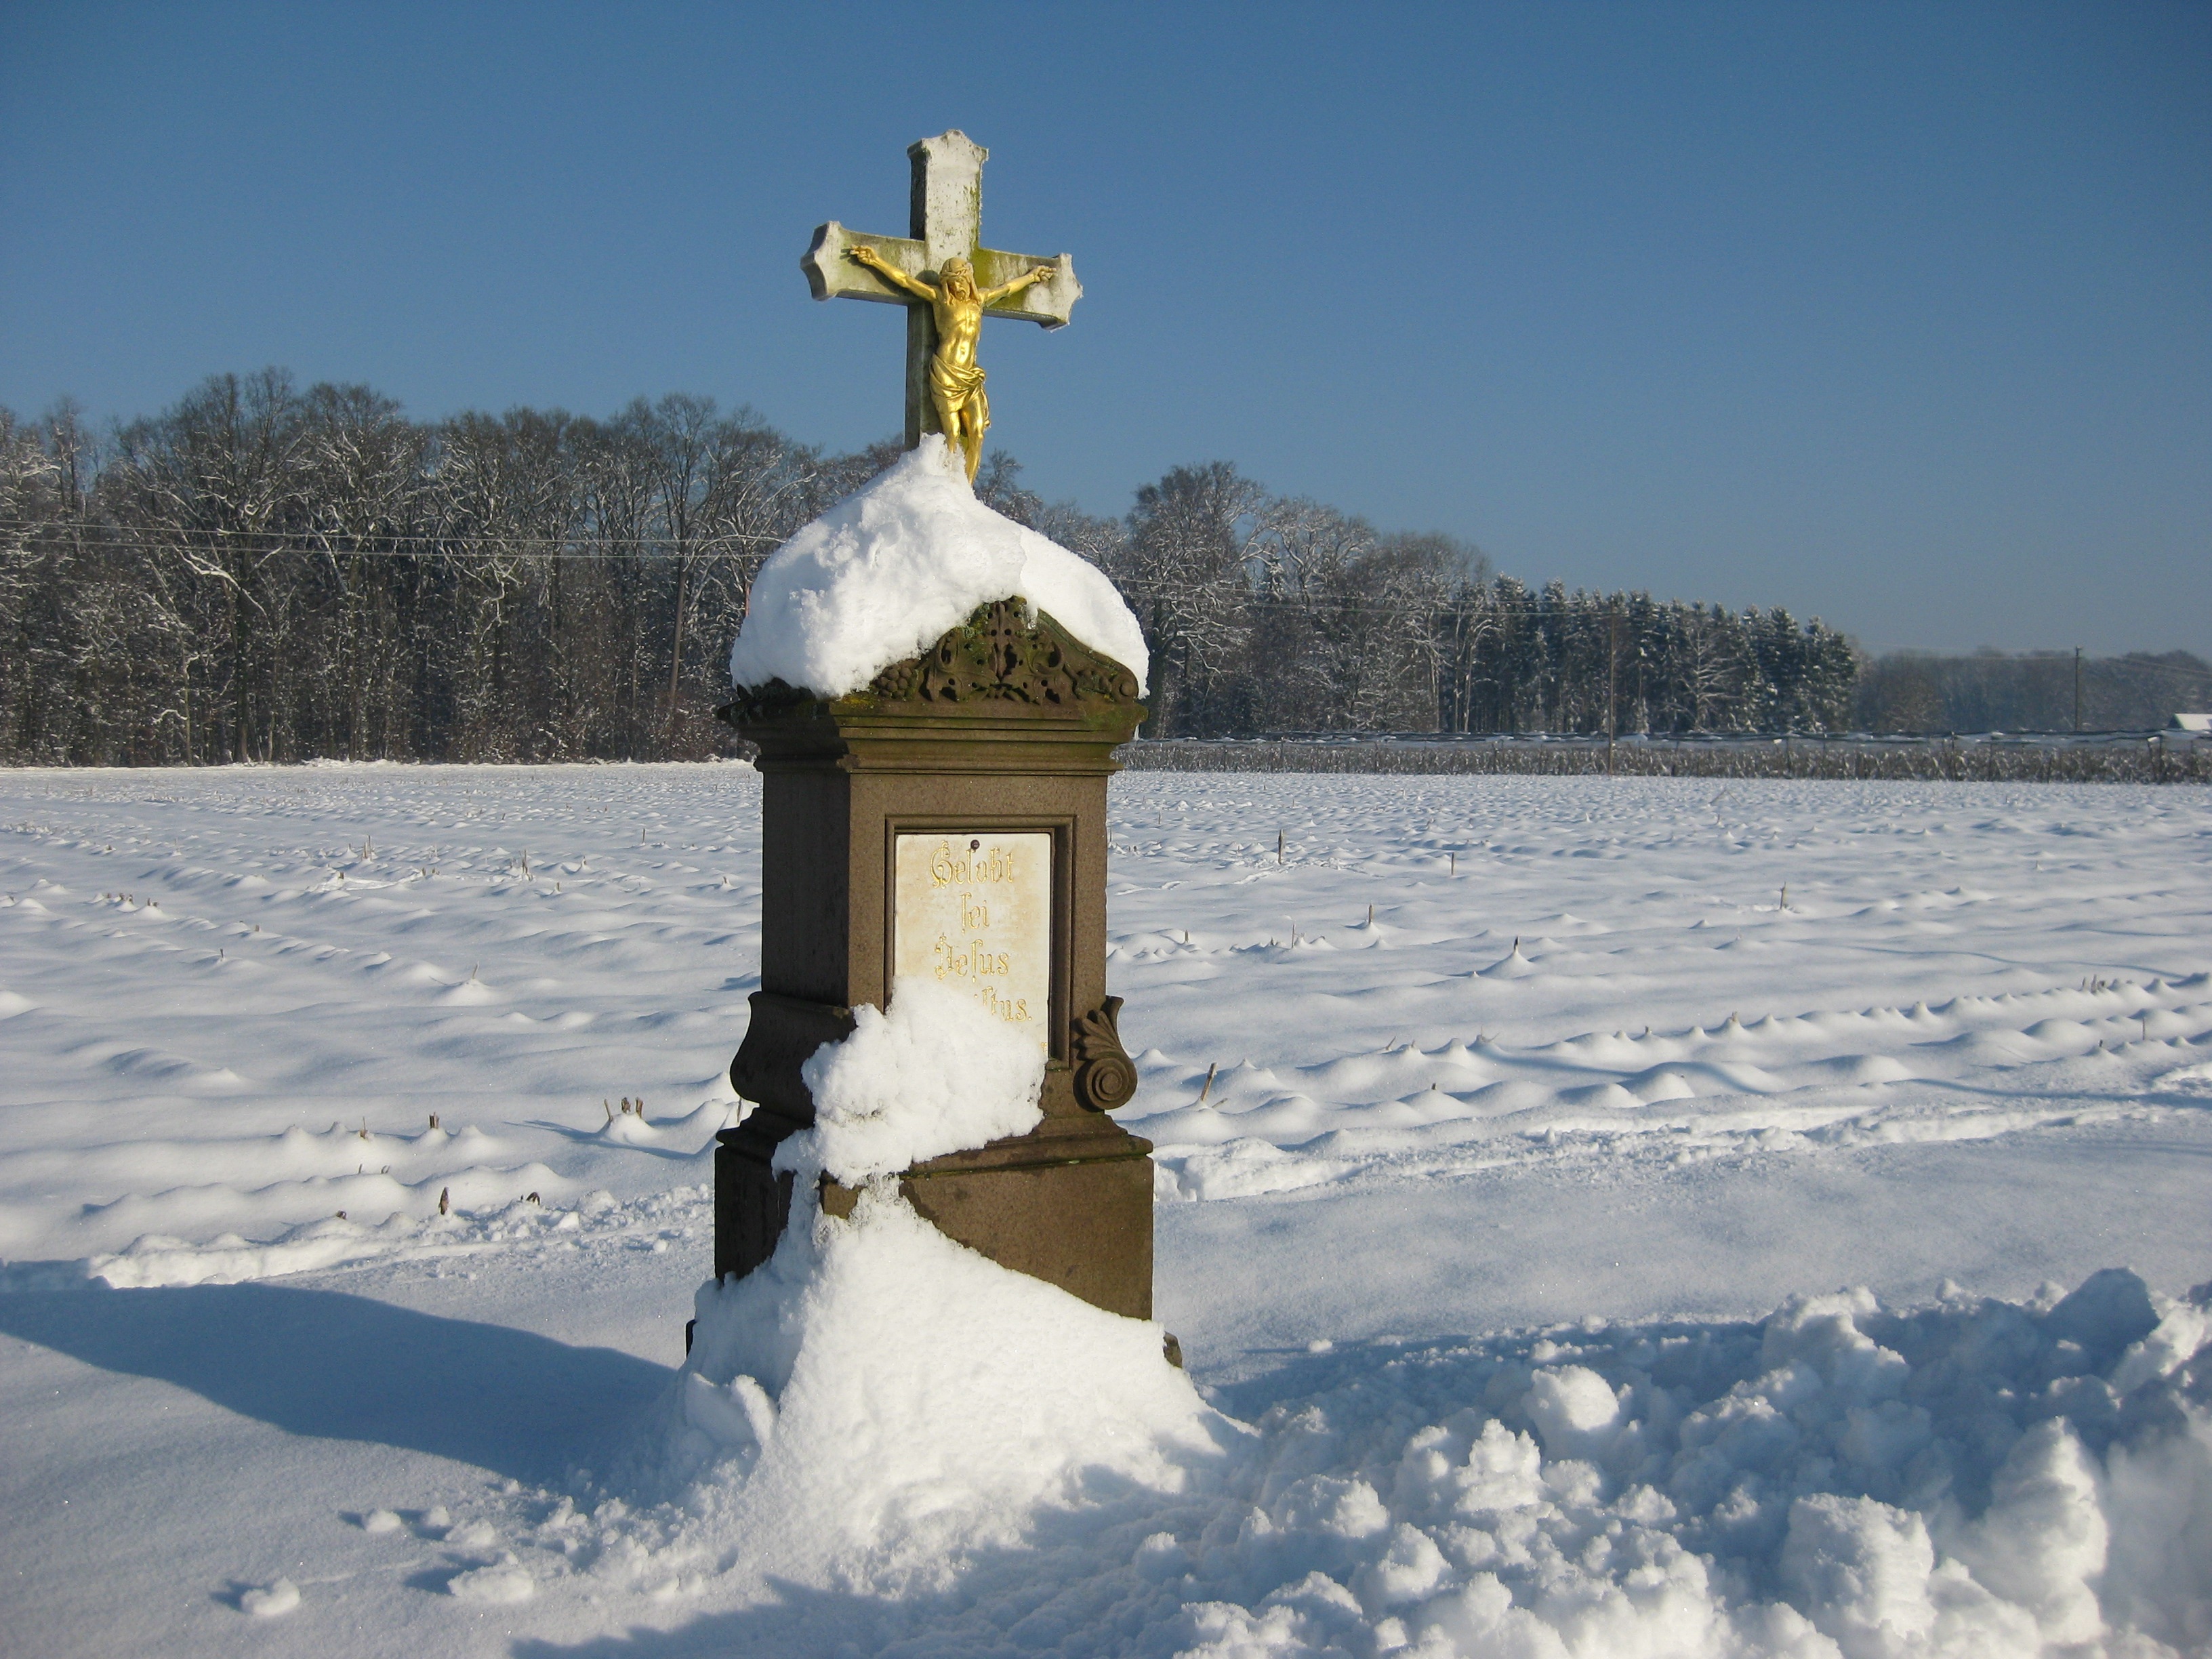
snow, cold, winter, weather, season, wintry, freezing, wayside cross, powder snow